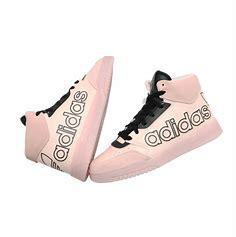
Brand: adidas
Model: Drop Step XL Skate